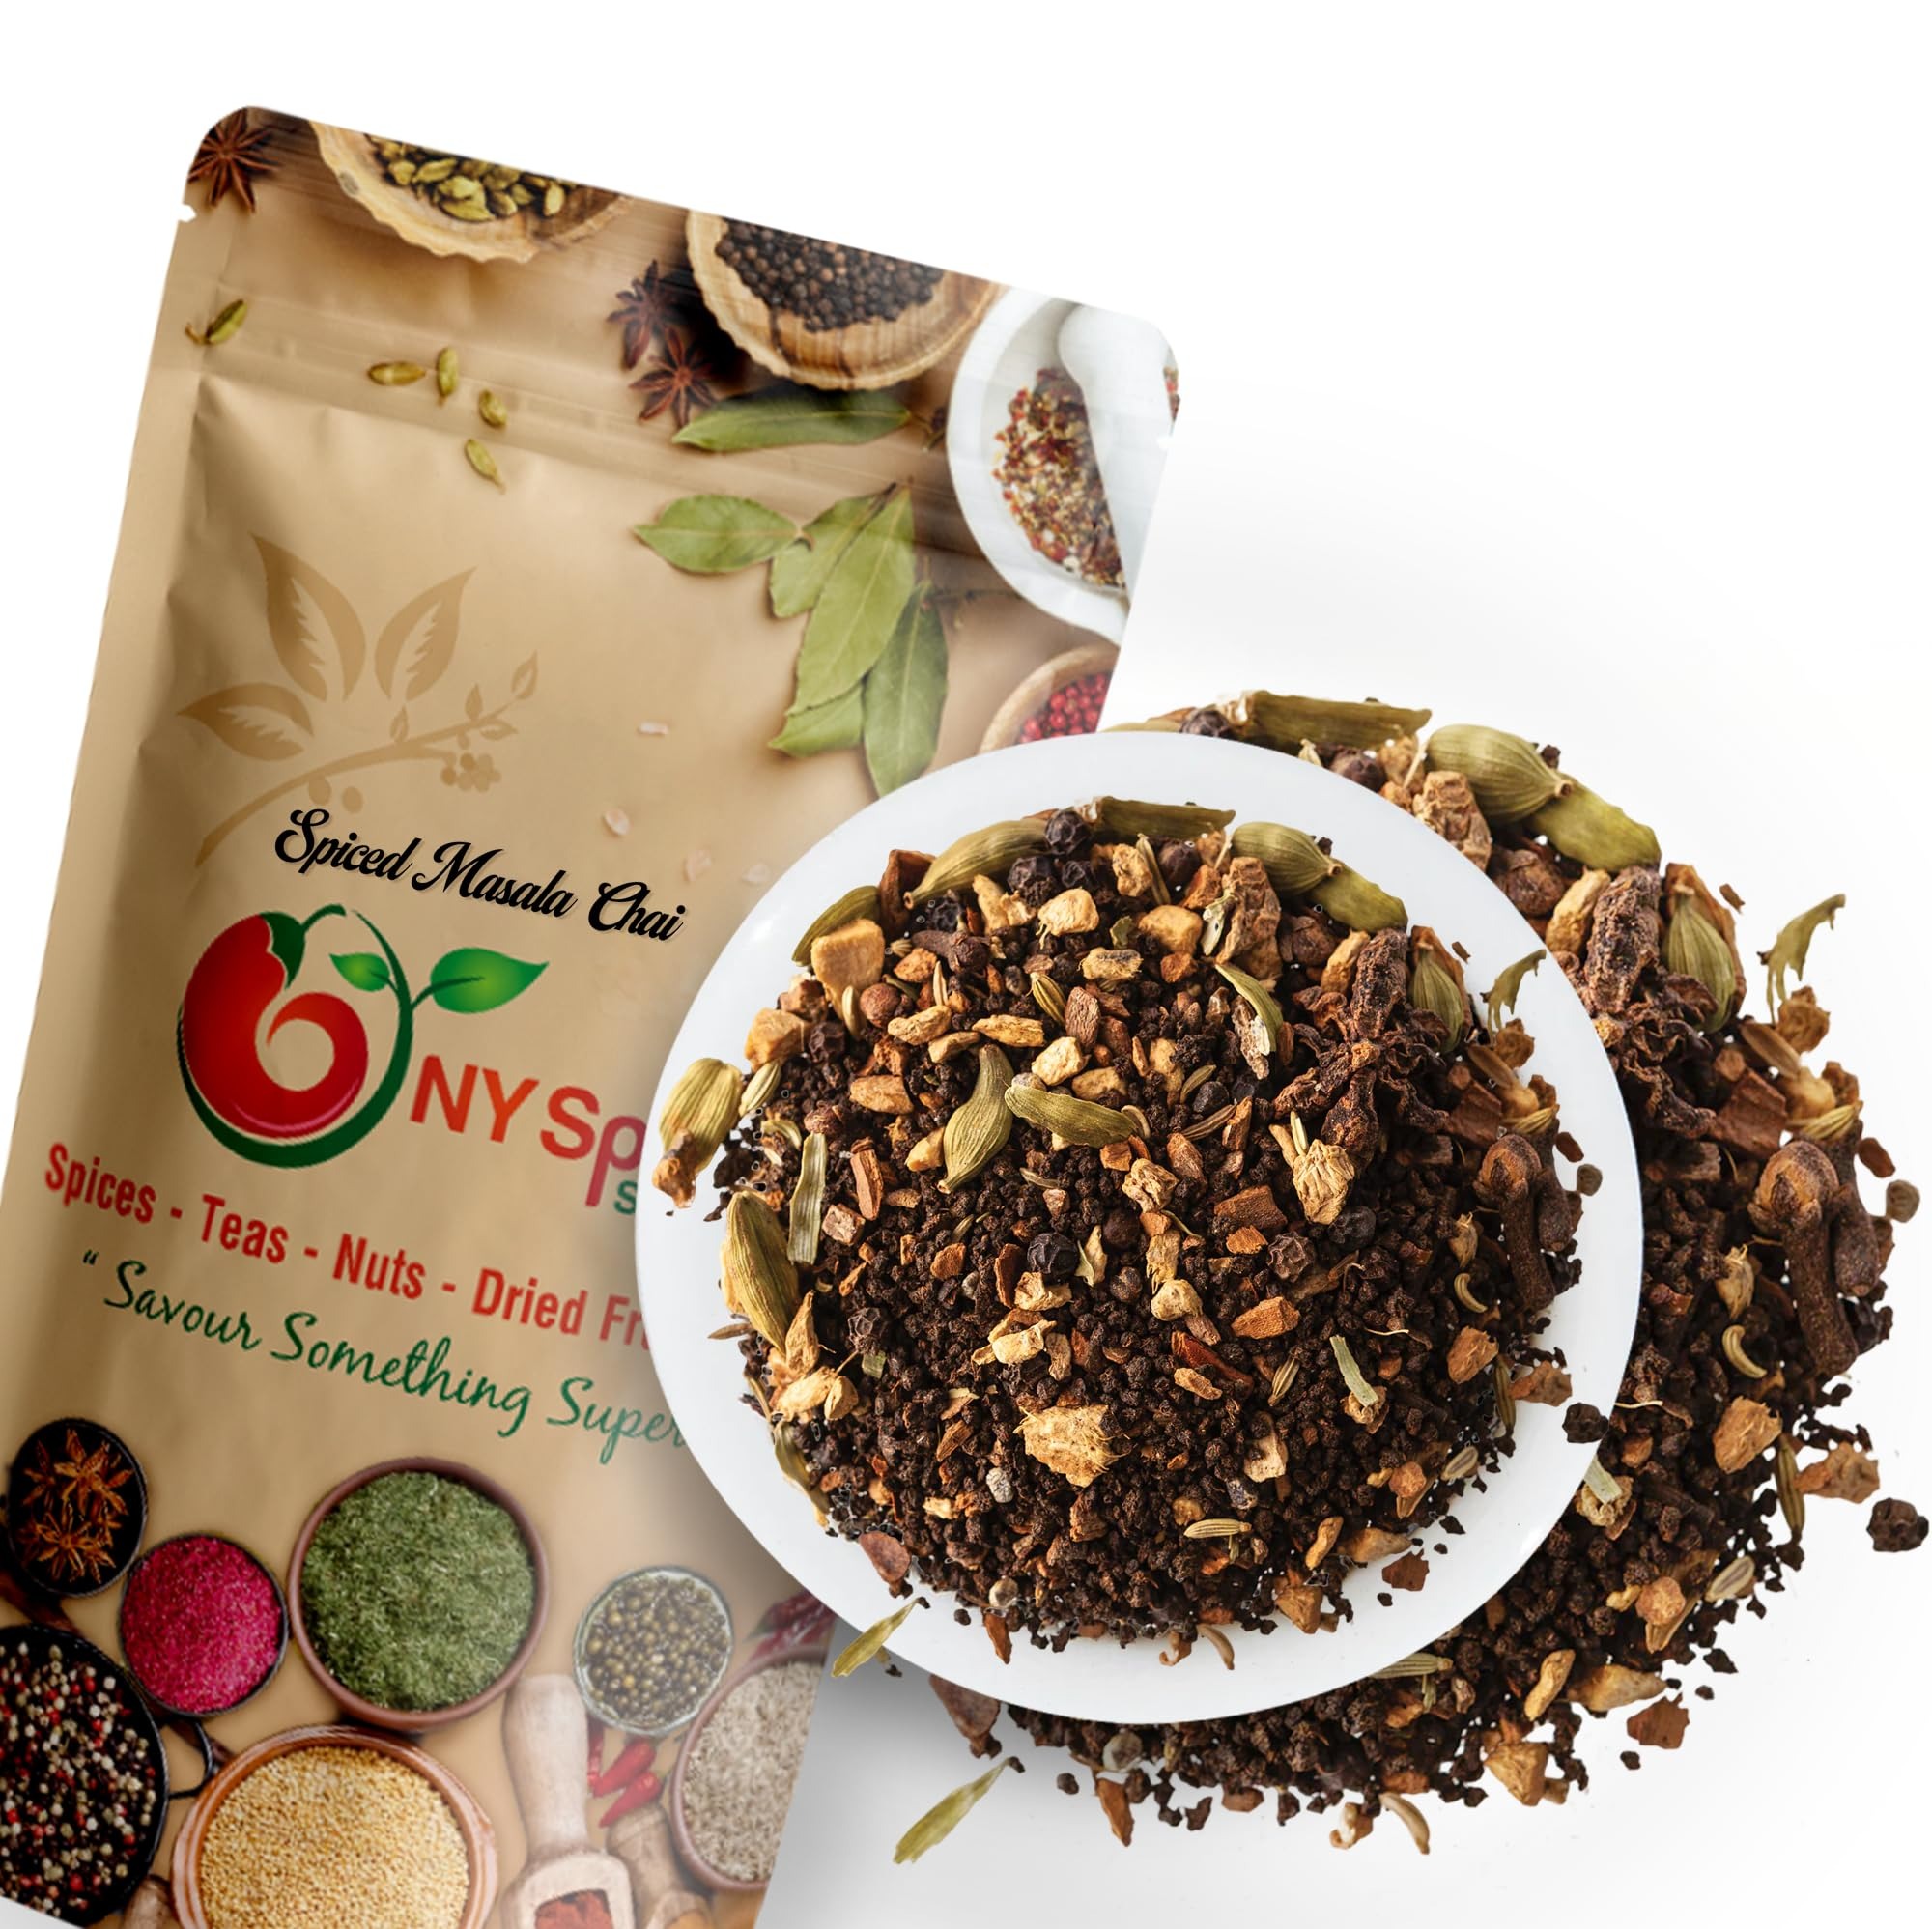
Item Name: NY Spice Shop Spiced Masala Chai Tea - 2 Ounce Premium Tea Blend of Natural Indian Spices Bold Flavor Black Tea
Bullet Point 1: 🌶️ AUTHENTIC SPICED MASALA CHAI - NY Spice Shop brings you an authentic Spiced Masala Chai Tea, blending traditional Indian spices for a flavorful and aromatic Black tea experience that delights the senses.
Bullet Point 2: ☕ BOLD FLAVORS OF INDIA - Immerse yourself in the bold and vibrant flavors of our Spiced Masala Chai. With a perfect balance of spices like cinnamon, cardamom, cloves, and ginger, each sip is a journey to the streets of India.
Bullet Point 3: 🍵 PREMIUM TEA AND SPICE BLEND - We carefully select the finest tea leaves and spices to create our Spiced Masala Chai, ensuring a rich and indulgent brew that captures the essence of authentic Indian chai.
Bullet Point 4: 🌿 VERSATILE AND INVIGORATING - Enjoy NY Spice Shop's Spiced Masala Chai any time of day. Whether you need a morning boost or an evening treat, its invigorating flavors will awaken your senses and uplift your mood.
Bullet Point 5: 🎁 SHARE THE FLAVORS OF INDIA - Treat yourself or your loved ones to the exotic taste of Spiced Masala Chai from NY Spice Shop. Packaged with care, it's the perfect gift for chai enthusiasts and anyone craving a taste of India.
Product Description: Black Tea
Value: 2.0
Unit: Ounce

Price: 17.99